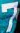
Number: 7